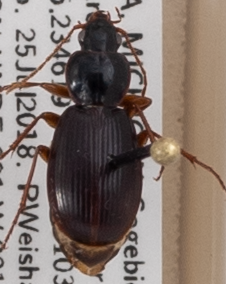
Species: Synuchus impunctatus
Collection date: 2018-07-25
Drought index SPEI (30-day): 0.458
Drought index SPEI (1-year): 0.866
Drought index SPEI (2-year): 2.09